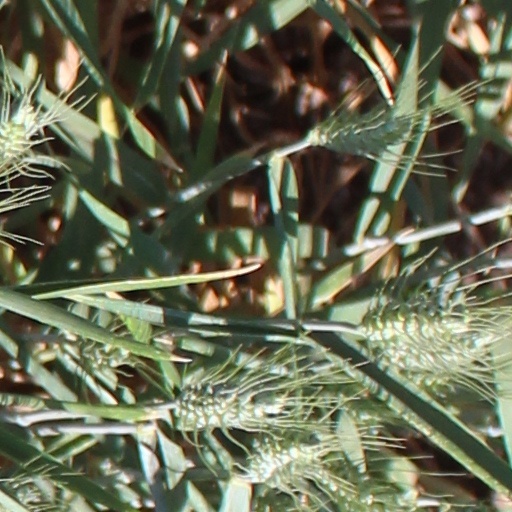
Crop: wheat